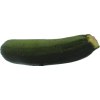
Label: green_zucchini